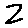
Label: 2